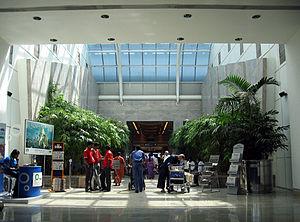
Arrivé domèstique.